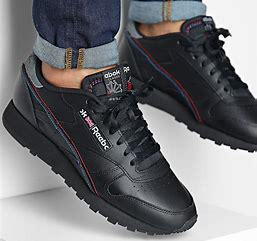
Brand: Reebok
Model: 100